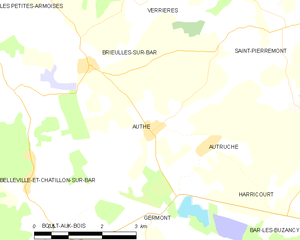
Carte des communes françaises: Authe